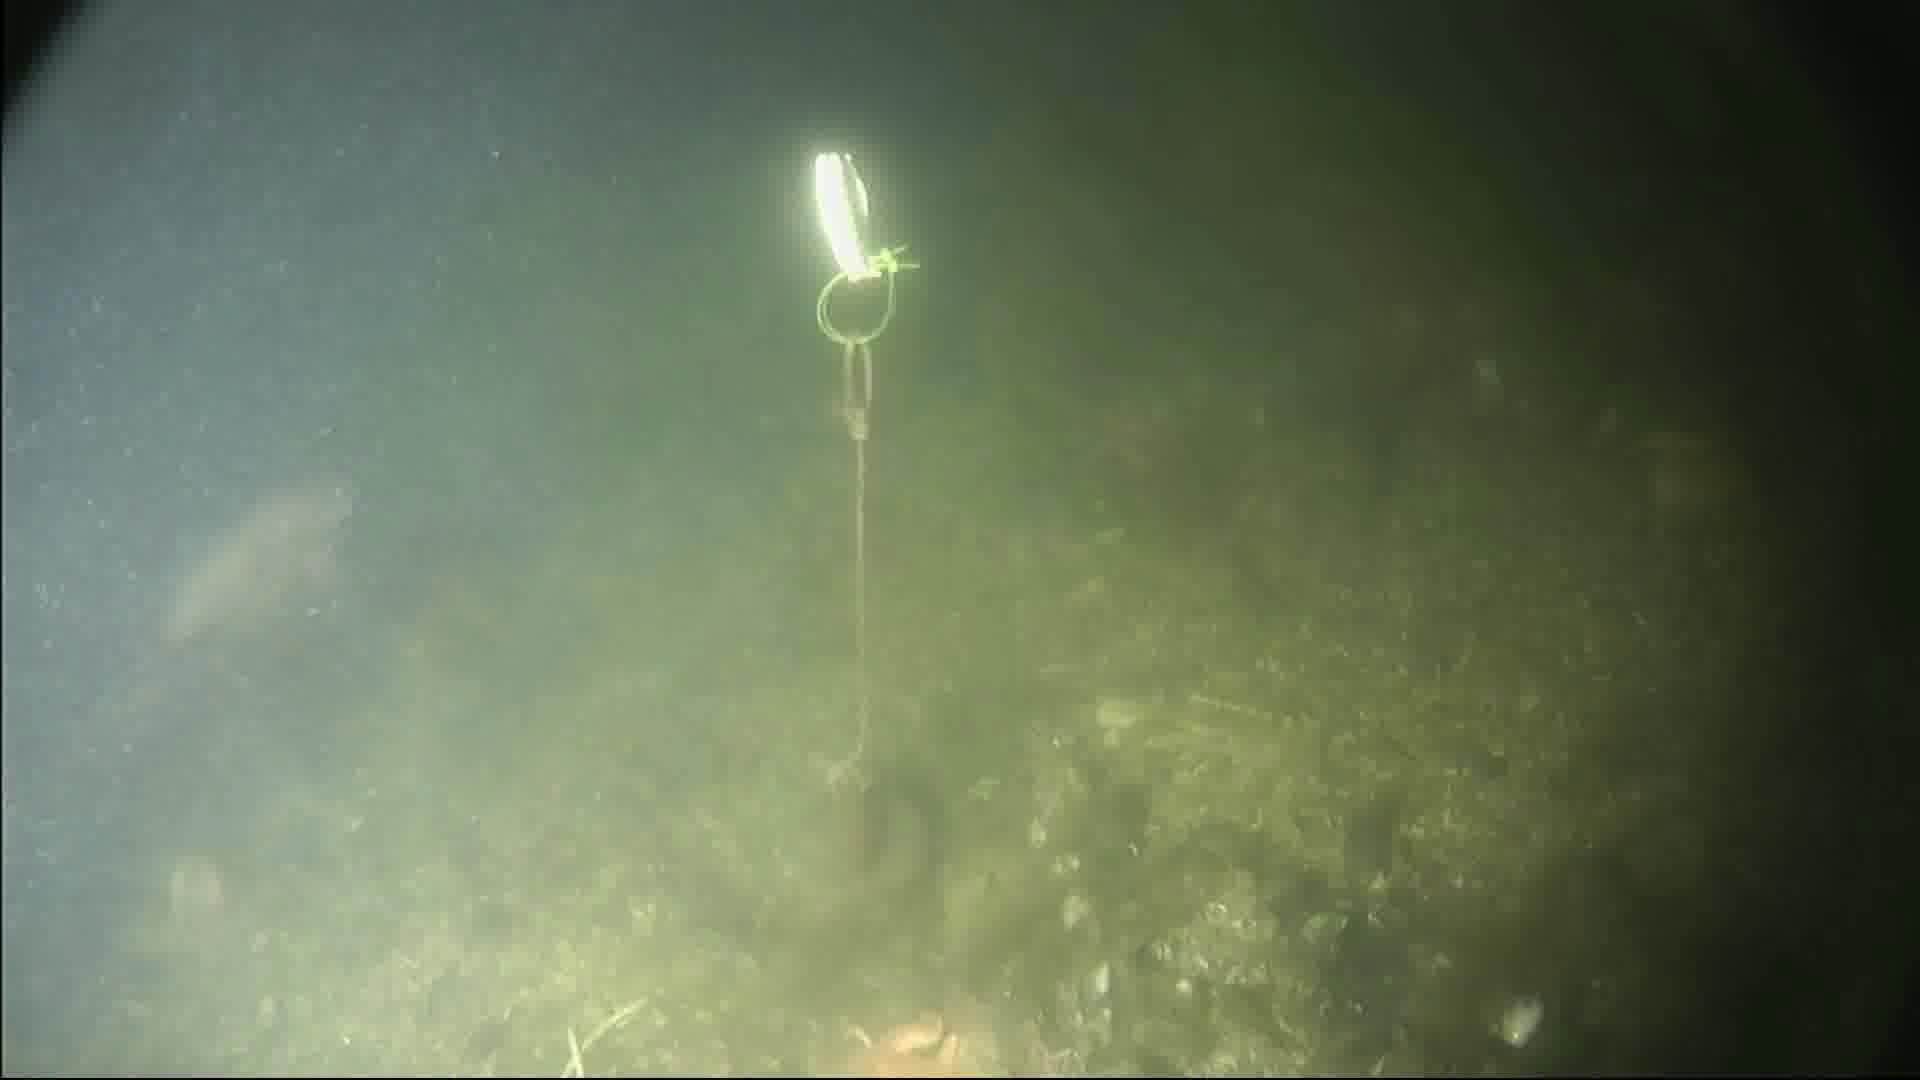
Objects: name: fish
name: crab
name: starfish